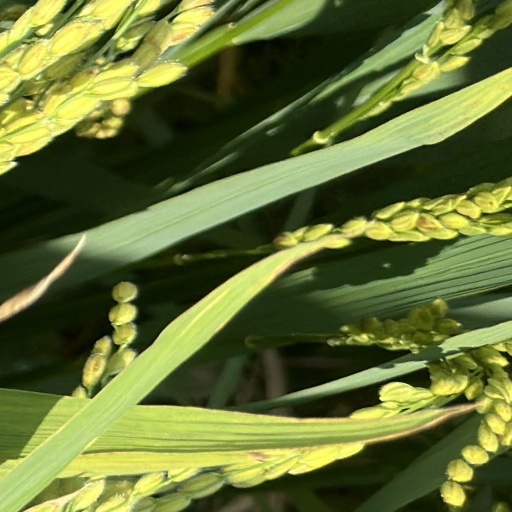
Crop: rice